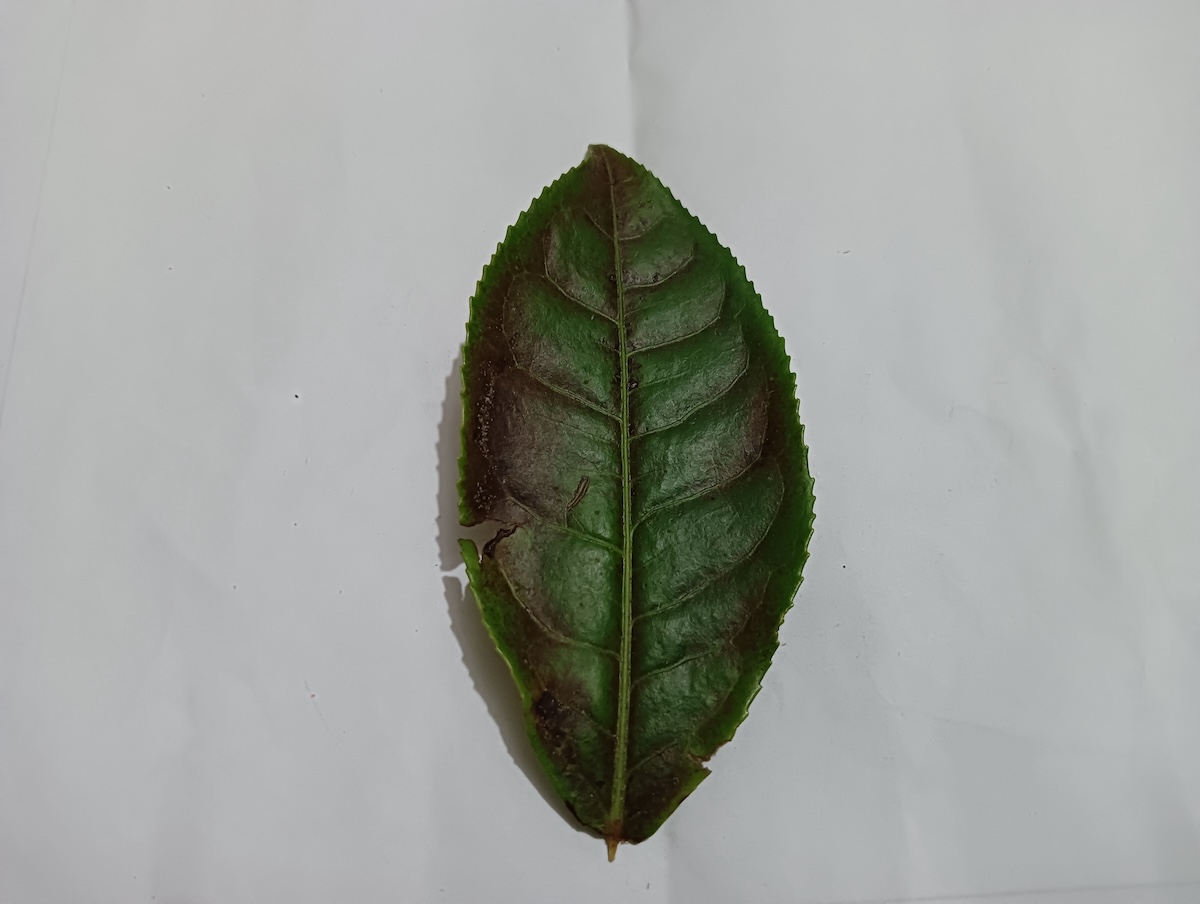
Label: Red spider